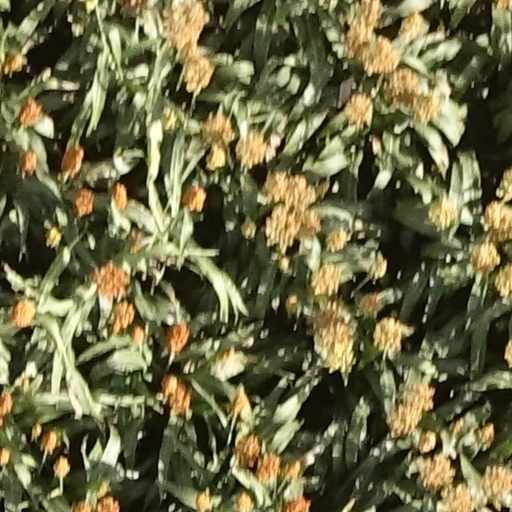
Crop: sorghum